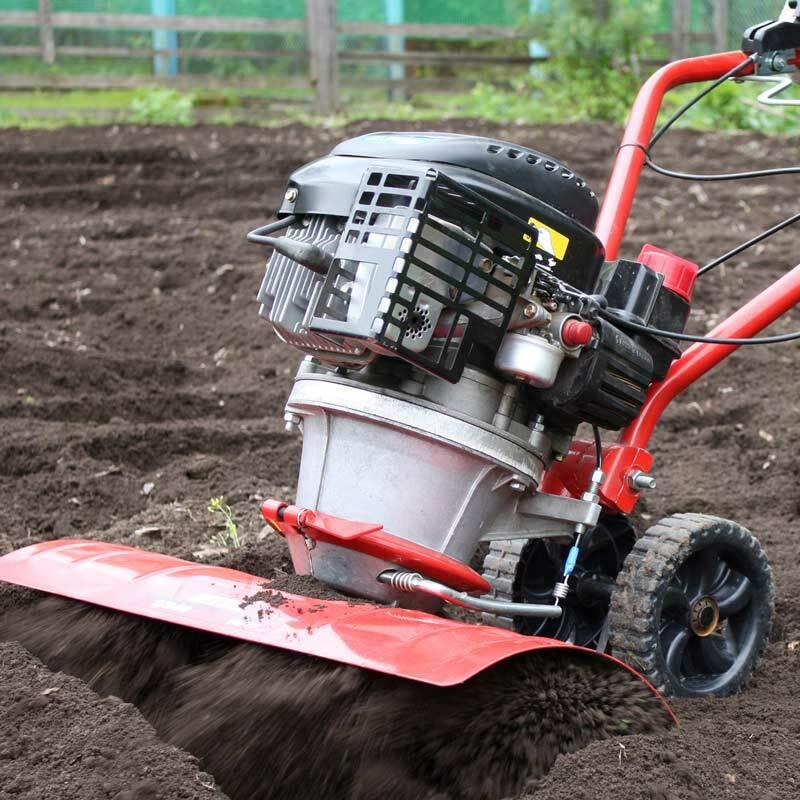
Kifaa cha kisasa cha kiteknolojia kikiwa na matairi ambacho kinaendeshwa katika eneo kubwa la shamba ikiwa ni katika shughuli za kilimo na uandaaji. Lengo lake ikiwa ni kuongeza kasi, kupunguza ufanyaji kazi kwa kutumia mikono na kuongeza kiwango cha uzalishaji.